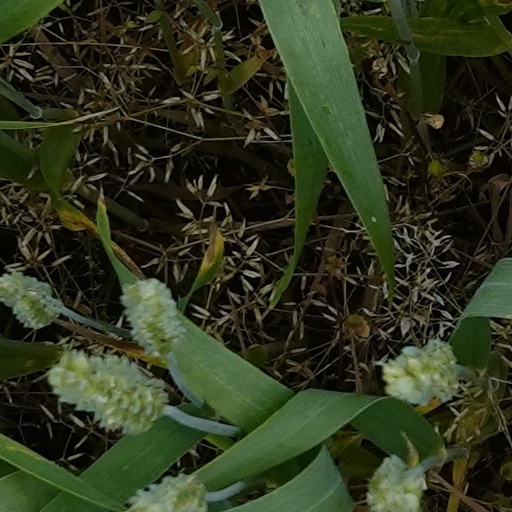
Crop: wheat